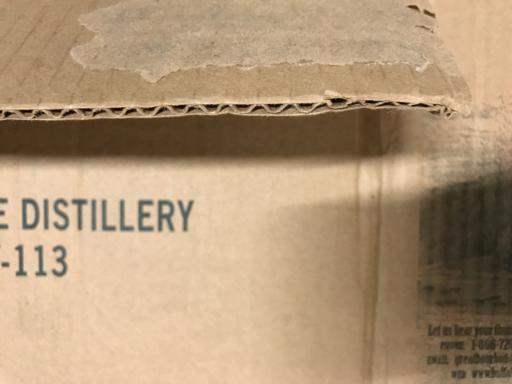
Label: cardboard